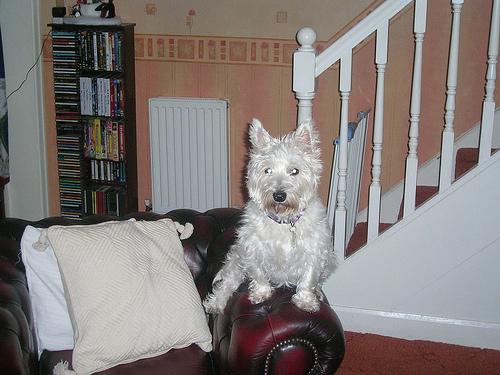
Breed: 209-n000040-West_Highland_white_terrier